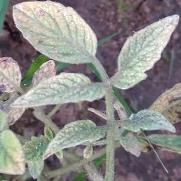
Crop: Tomato
Condition: mite-d